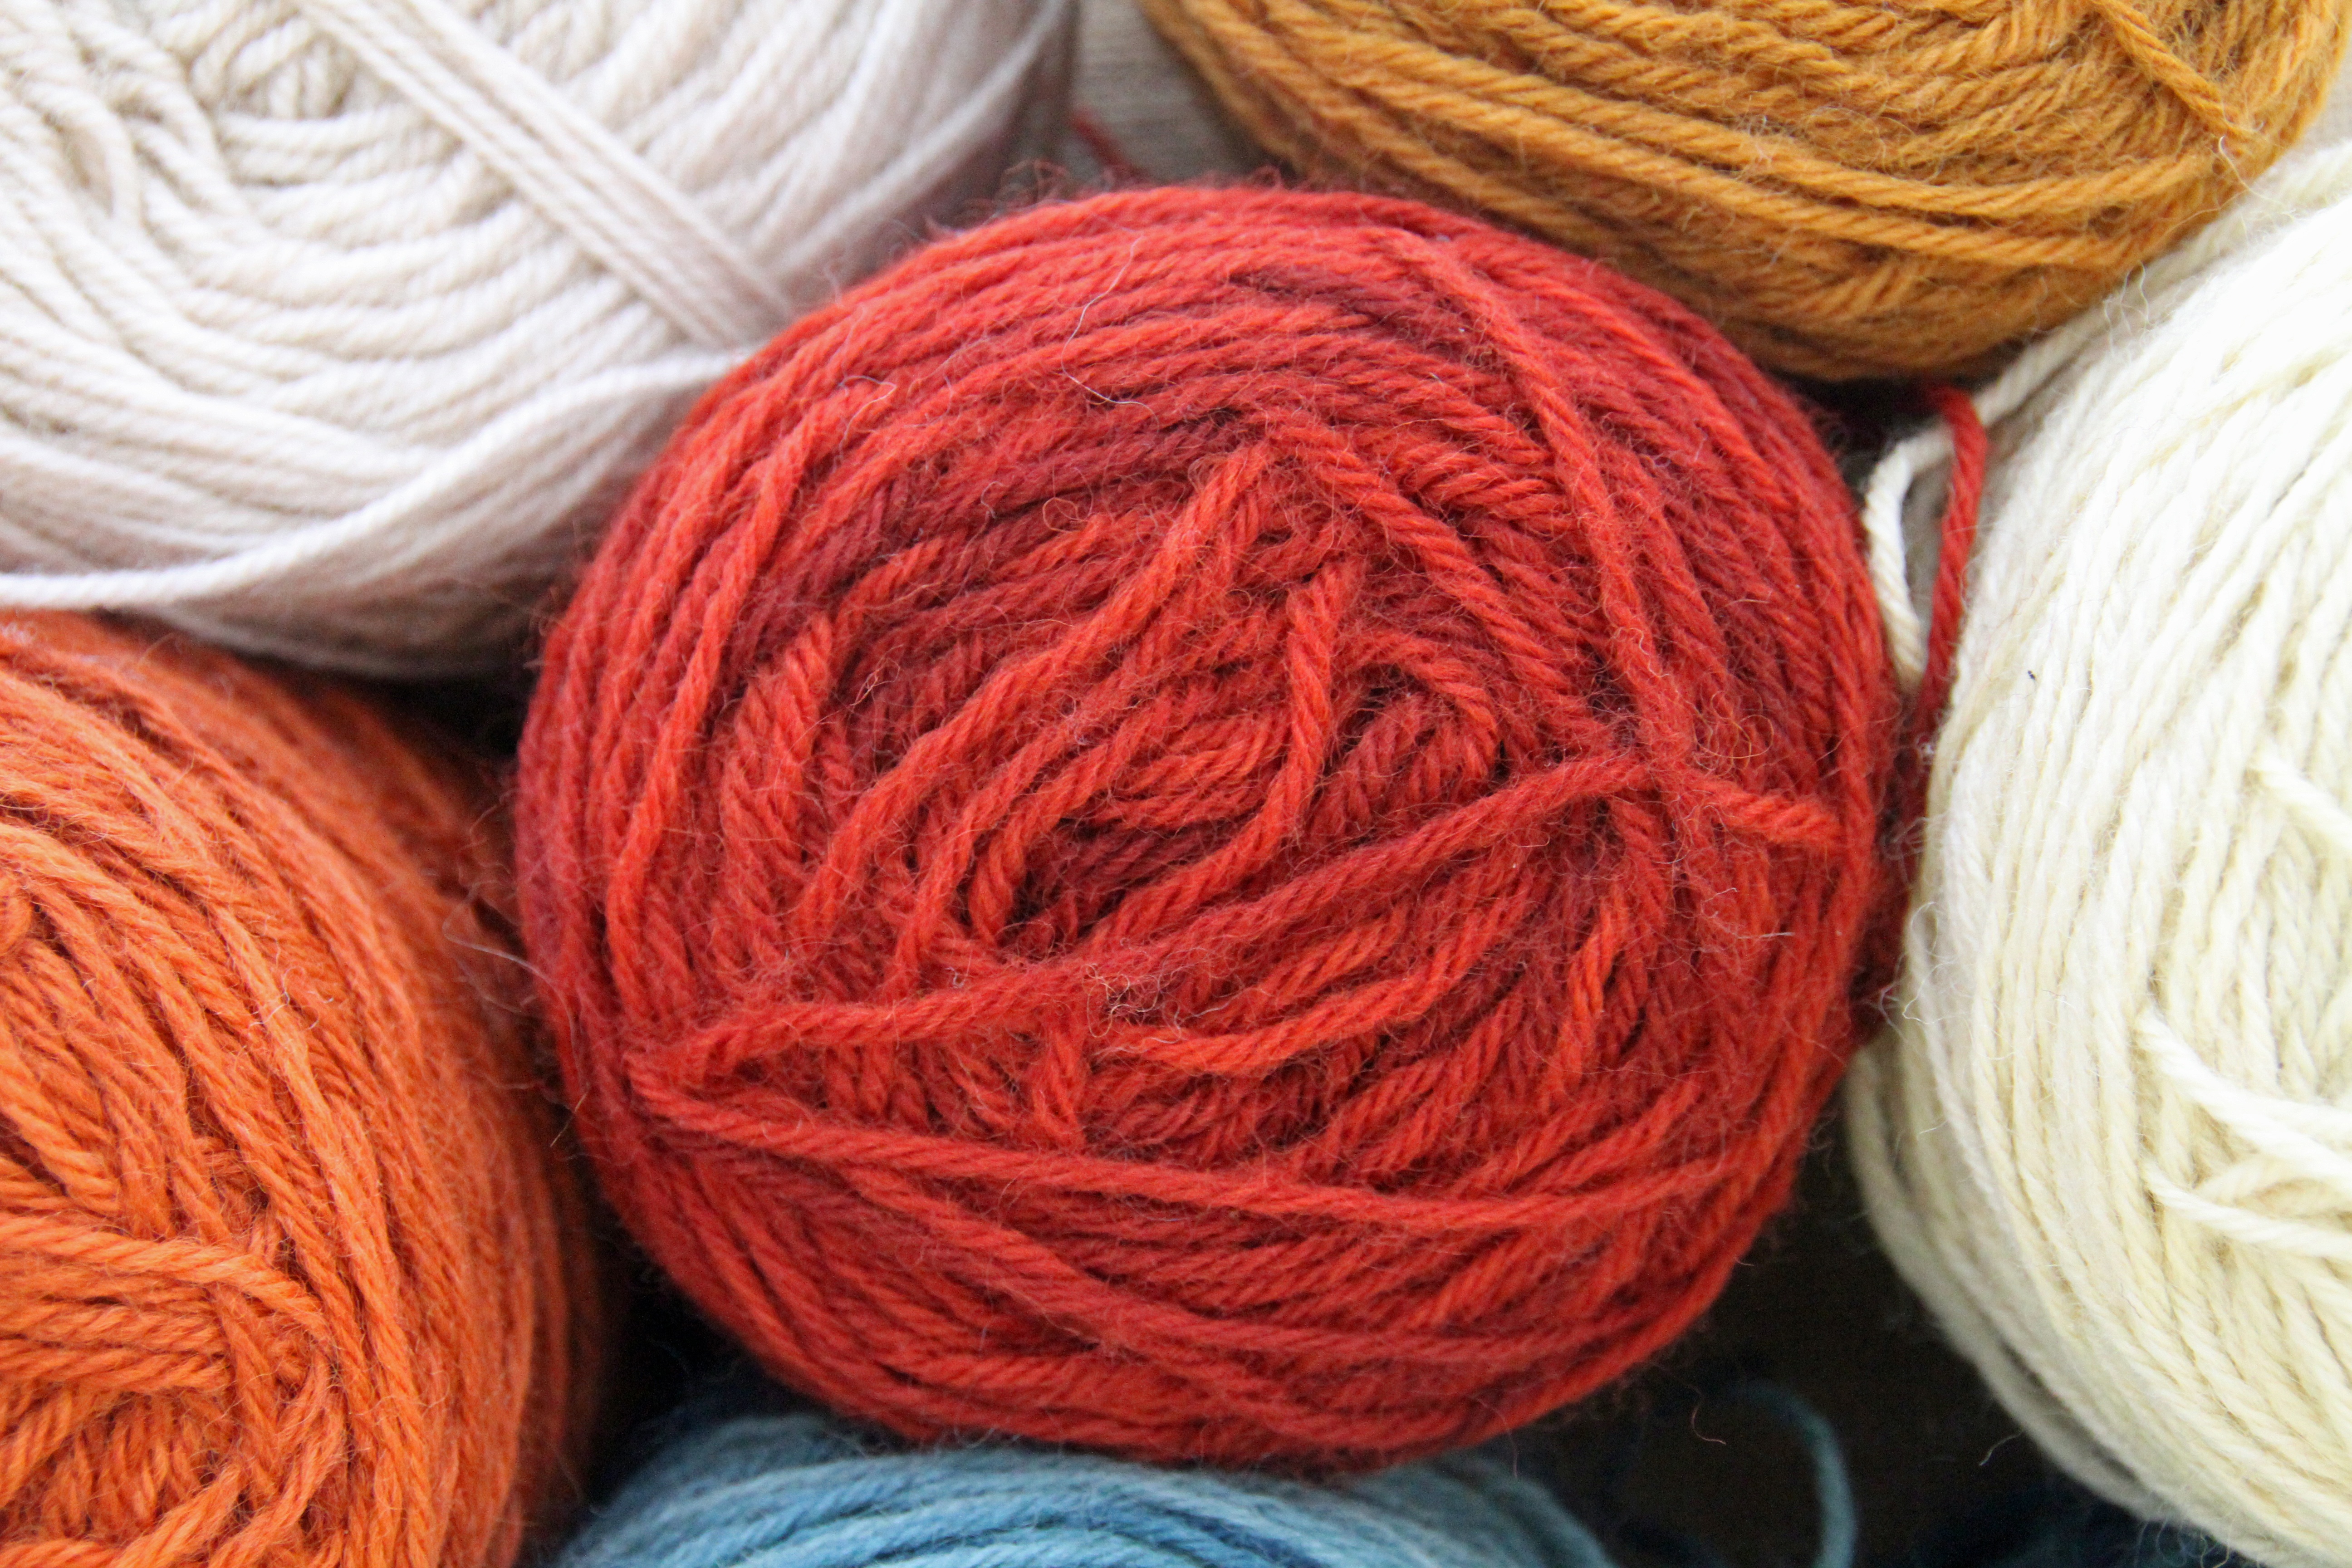
red, color, colorful, wool, material, thread, woolen, knitting, textile, art